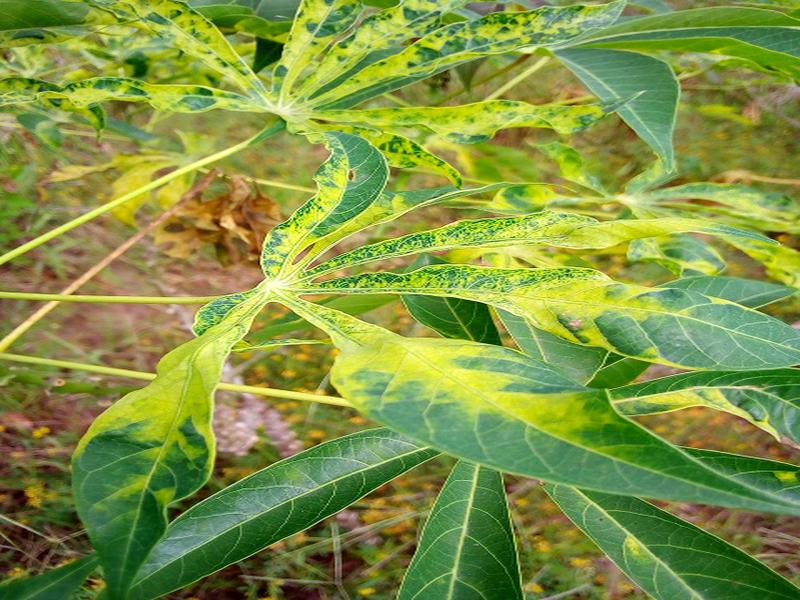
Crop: cassava
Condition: mosaic_disease